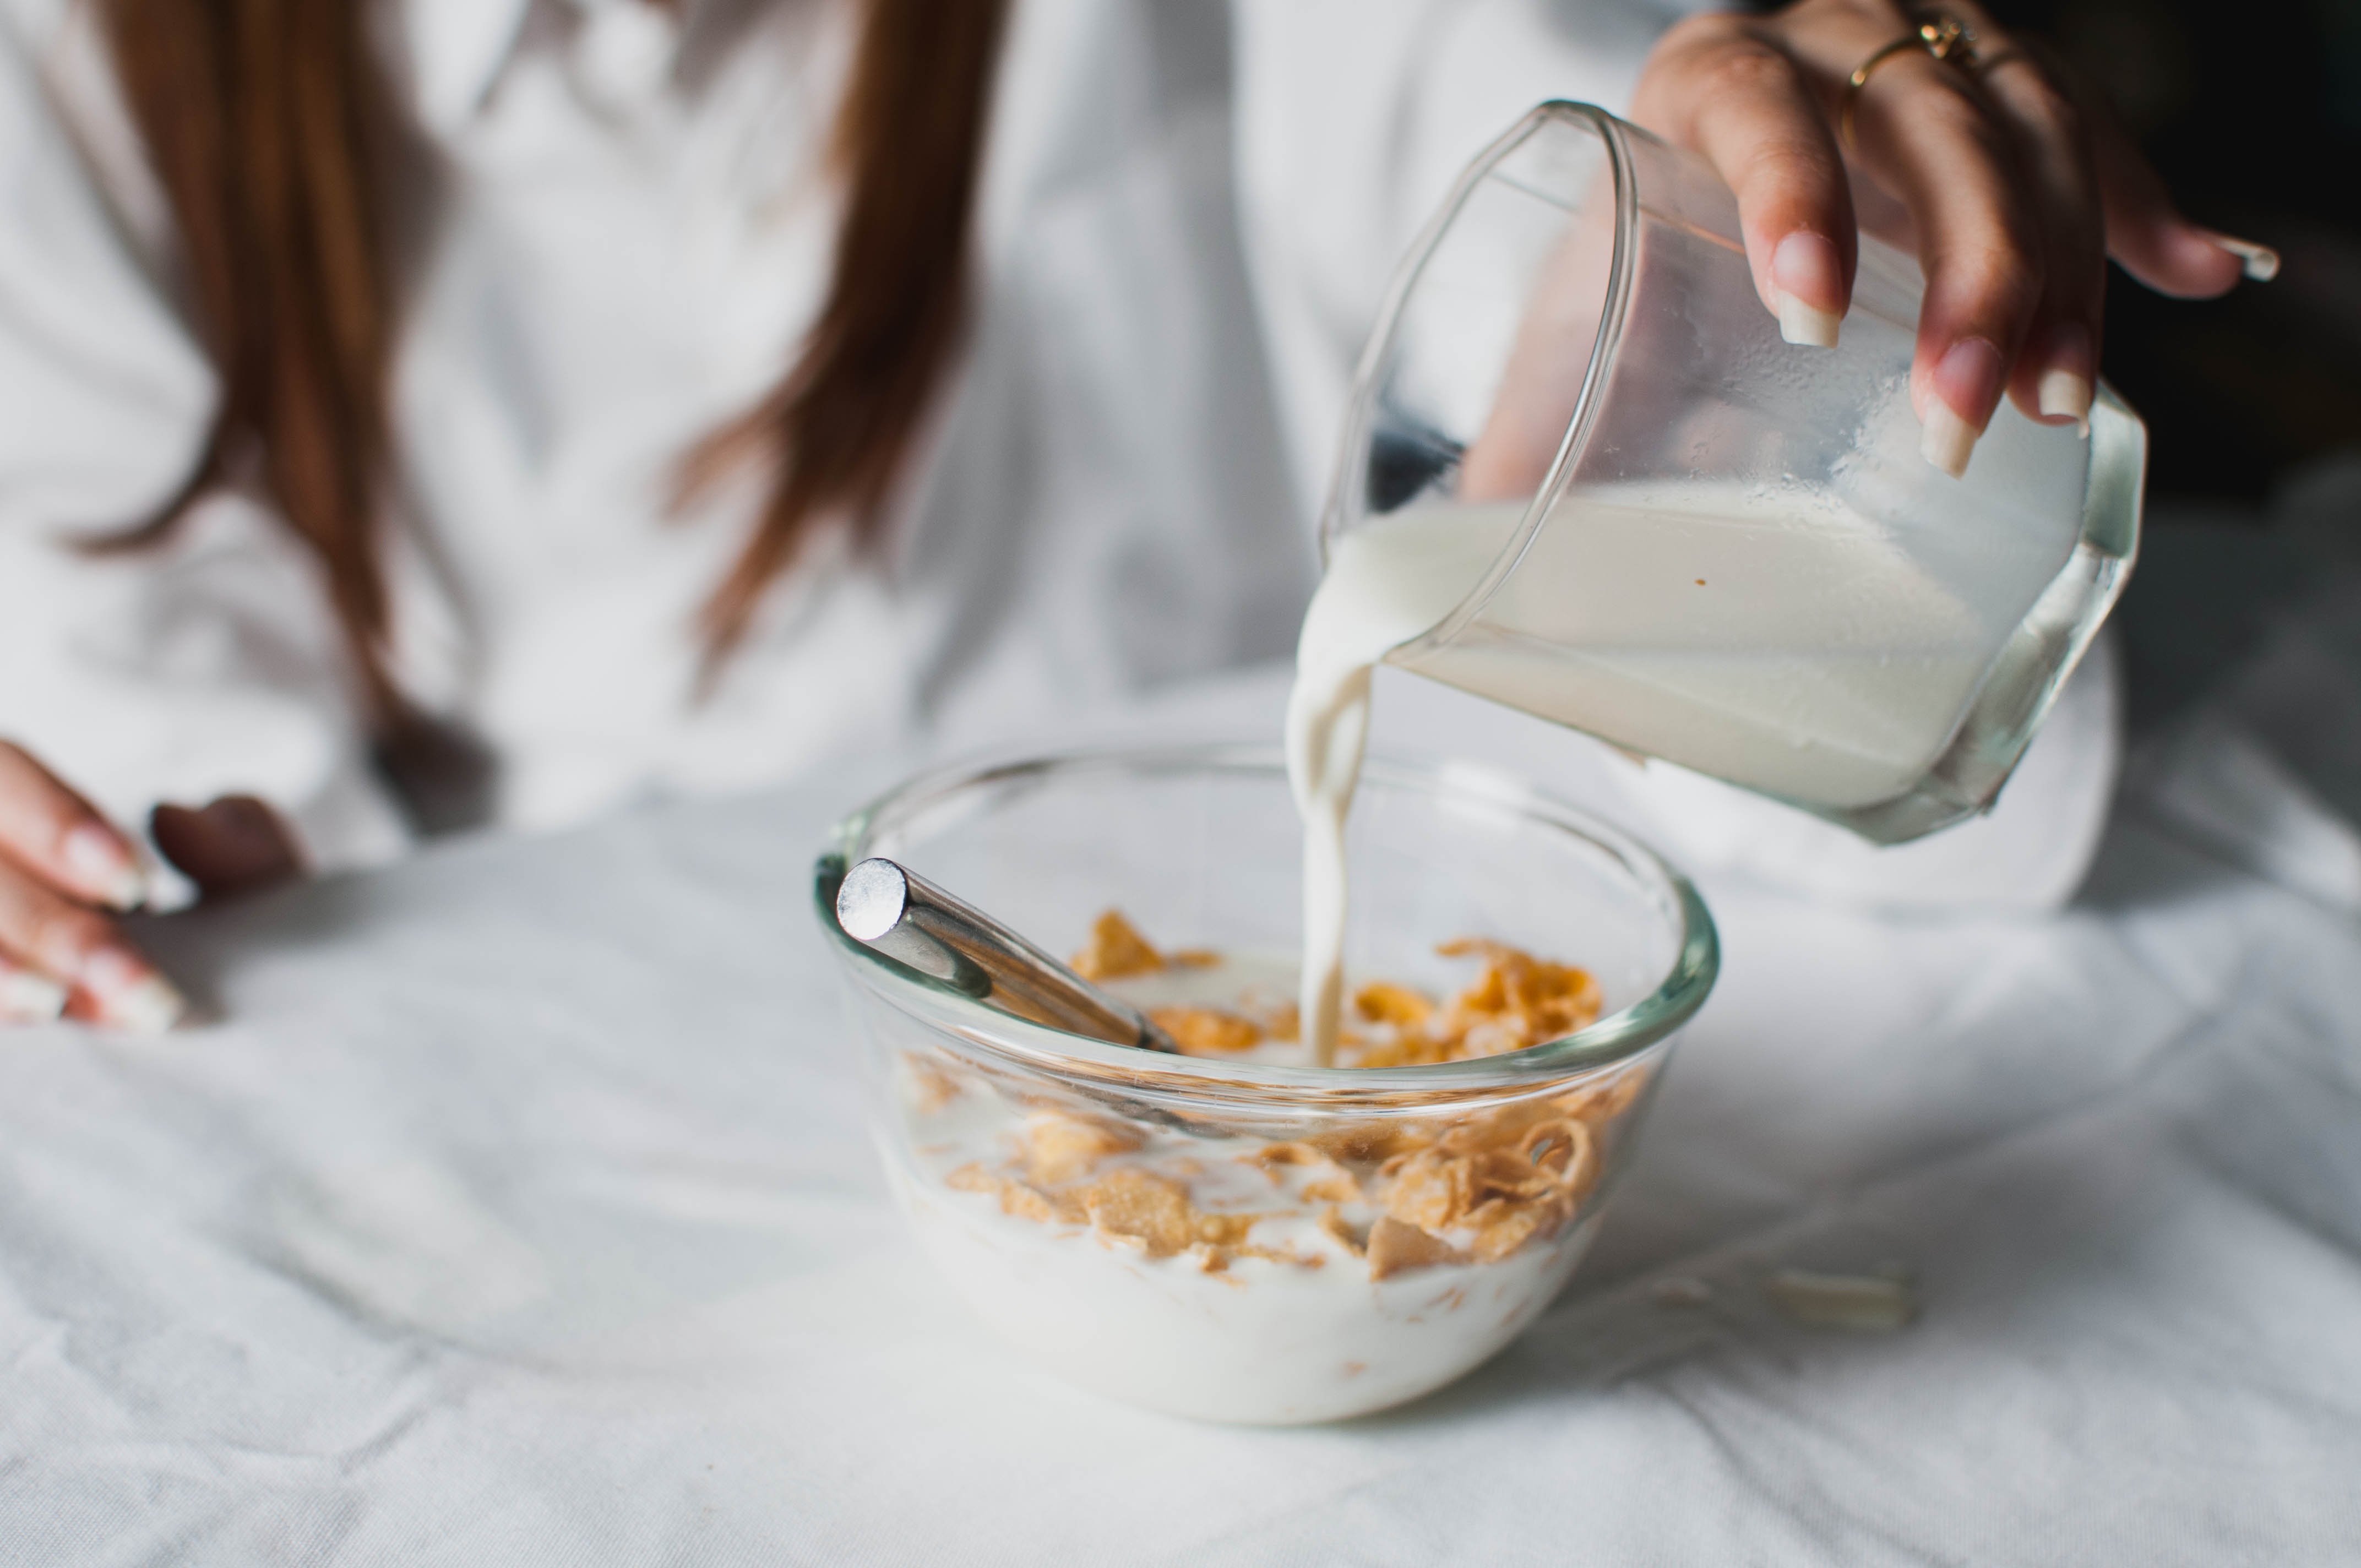
table, people, girl, morning, female, cup, bowl, dish, meal, food, produce, fresh, kitchen, breakfast, baking, healthy, snack, dessert, spoon, cereal, coconut, eating, flavor, sense